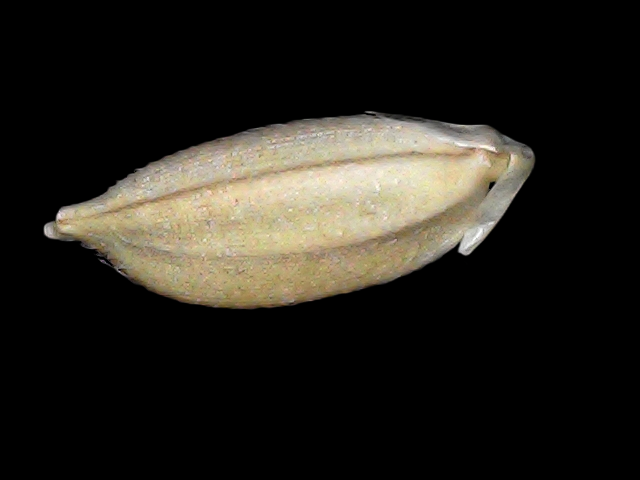
Rice variety: Bd34